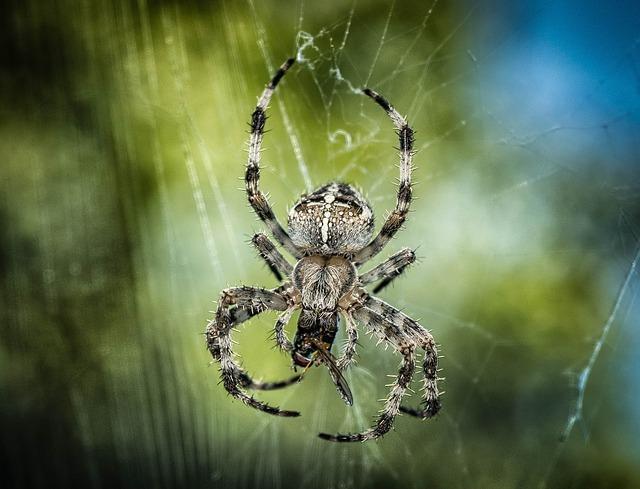
spider